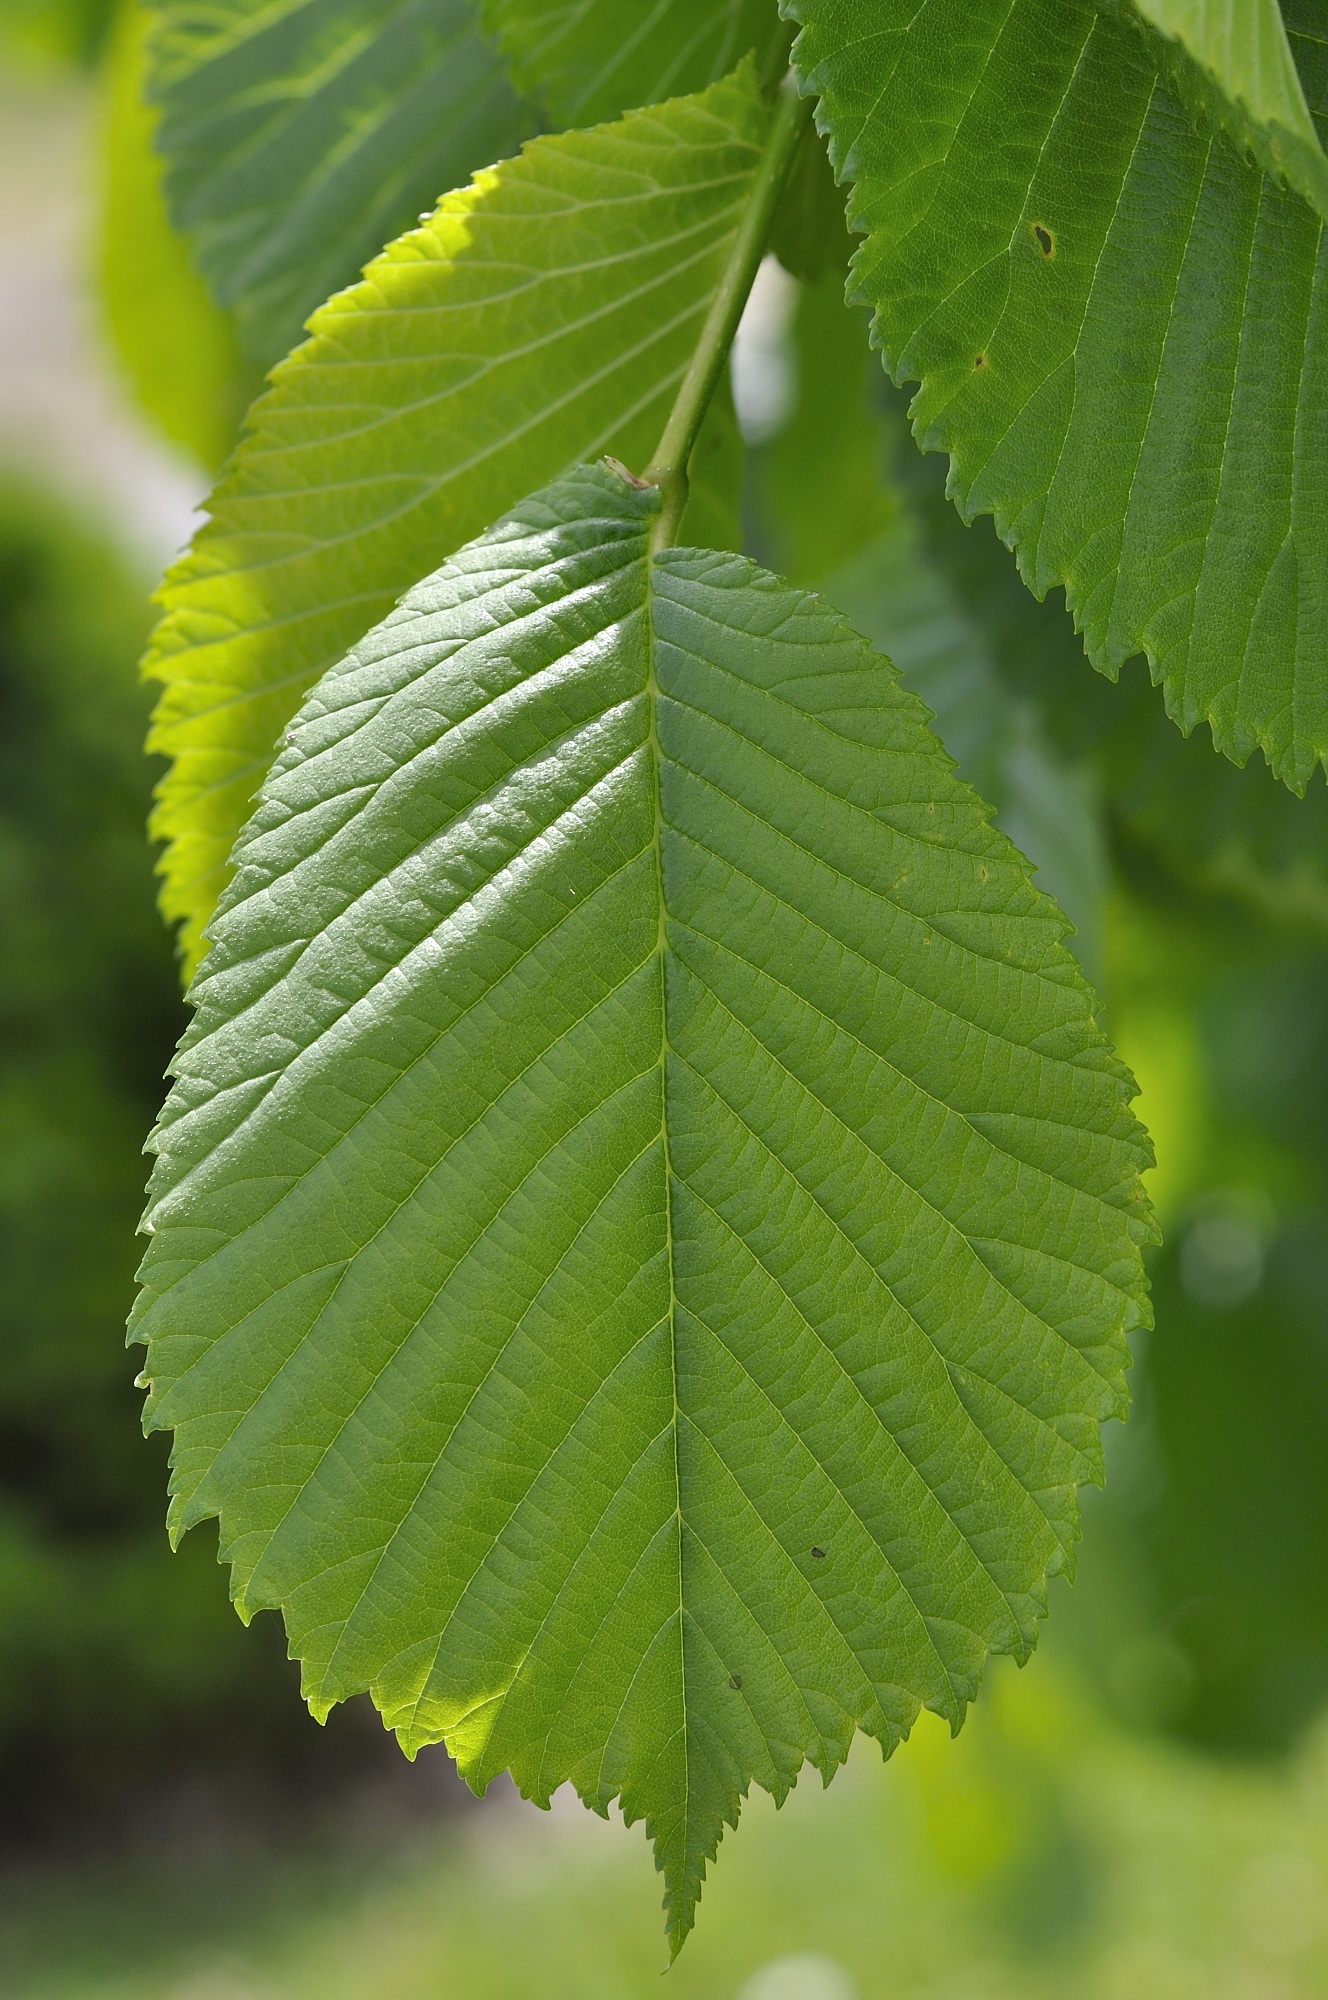
tree, nature, branch, plant, sunlight, leaf, flower, green, produce, botany, close, tree leaf, deciduous, elm, flowering plant, hanging elm, elm family, plant stem, woody plant, land plant